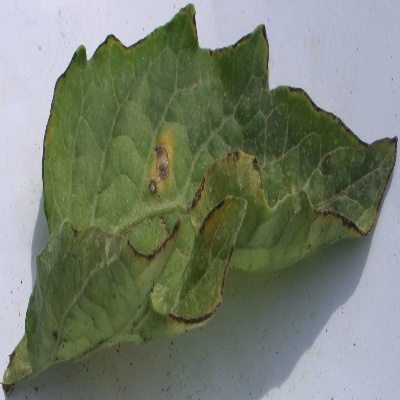
Crop: Tomato
Condition: septoria leaf spot